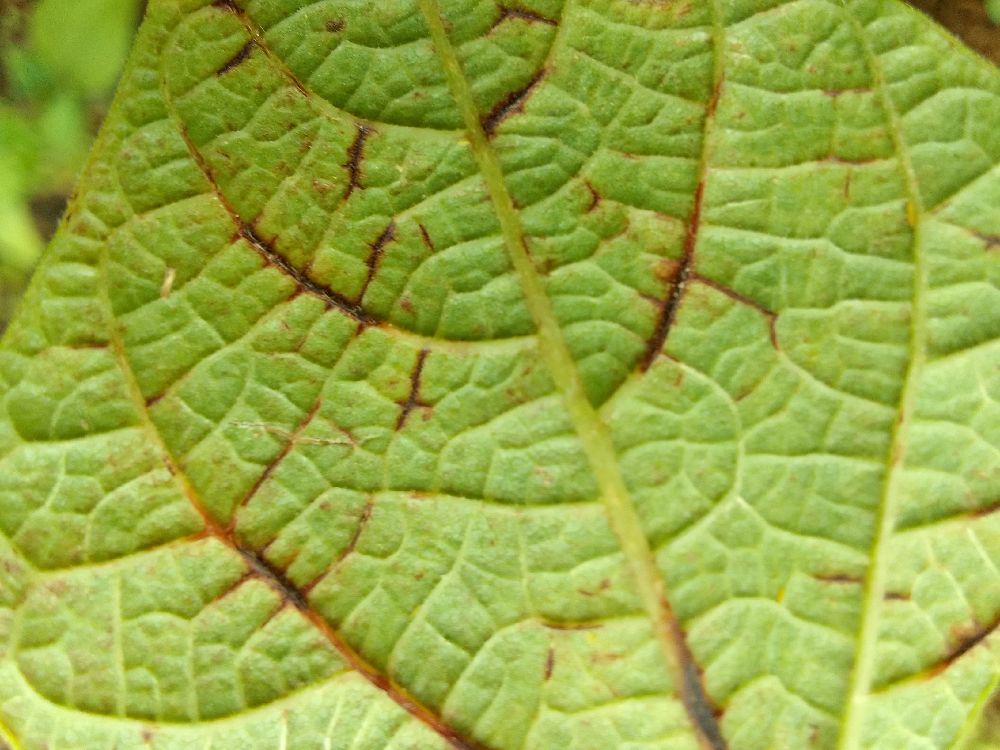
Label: anthracnose